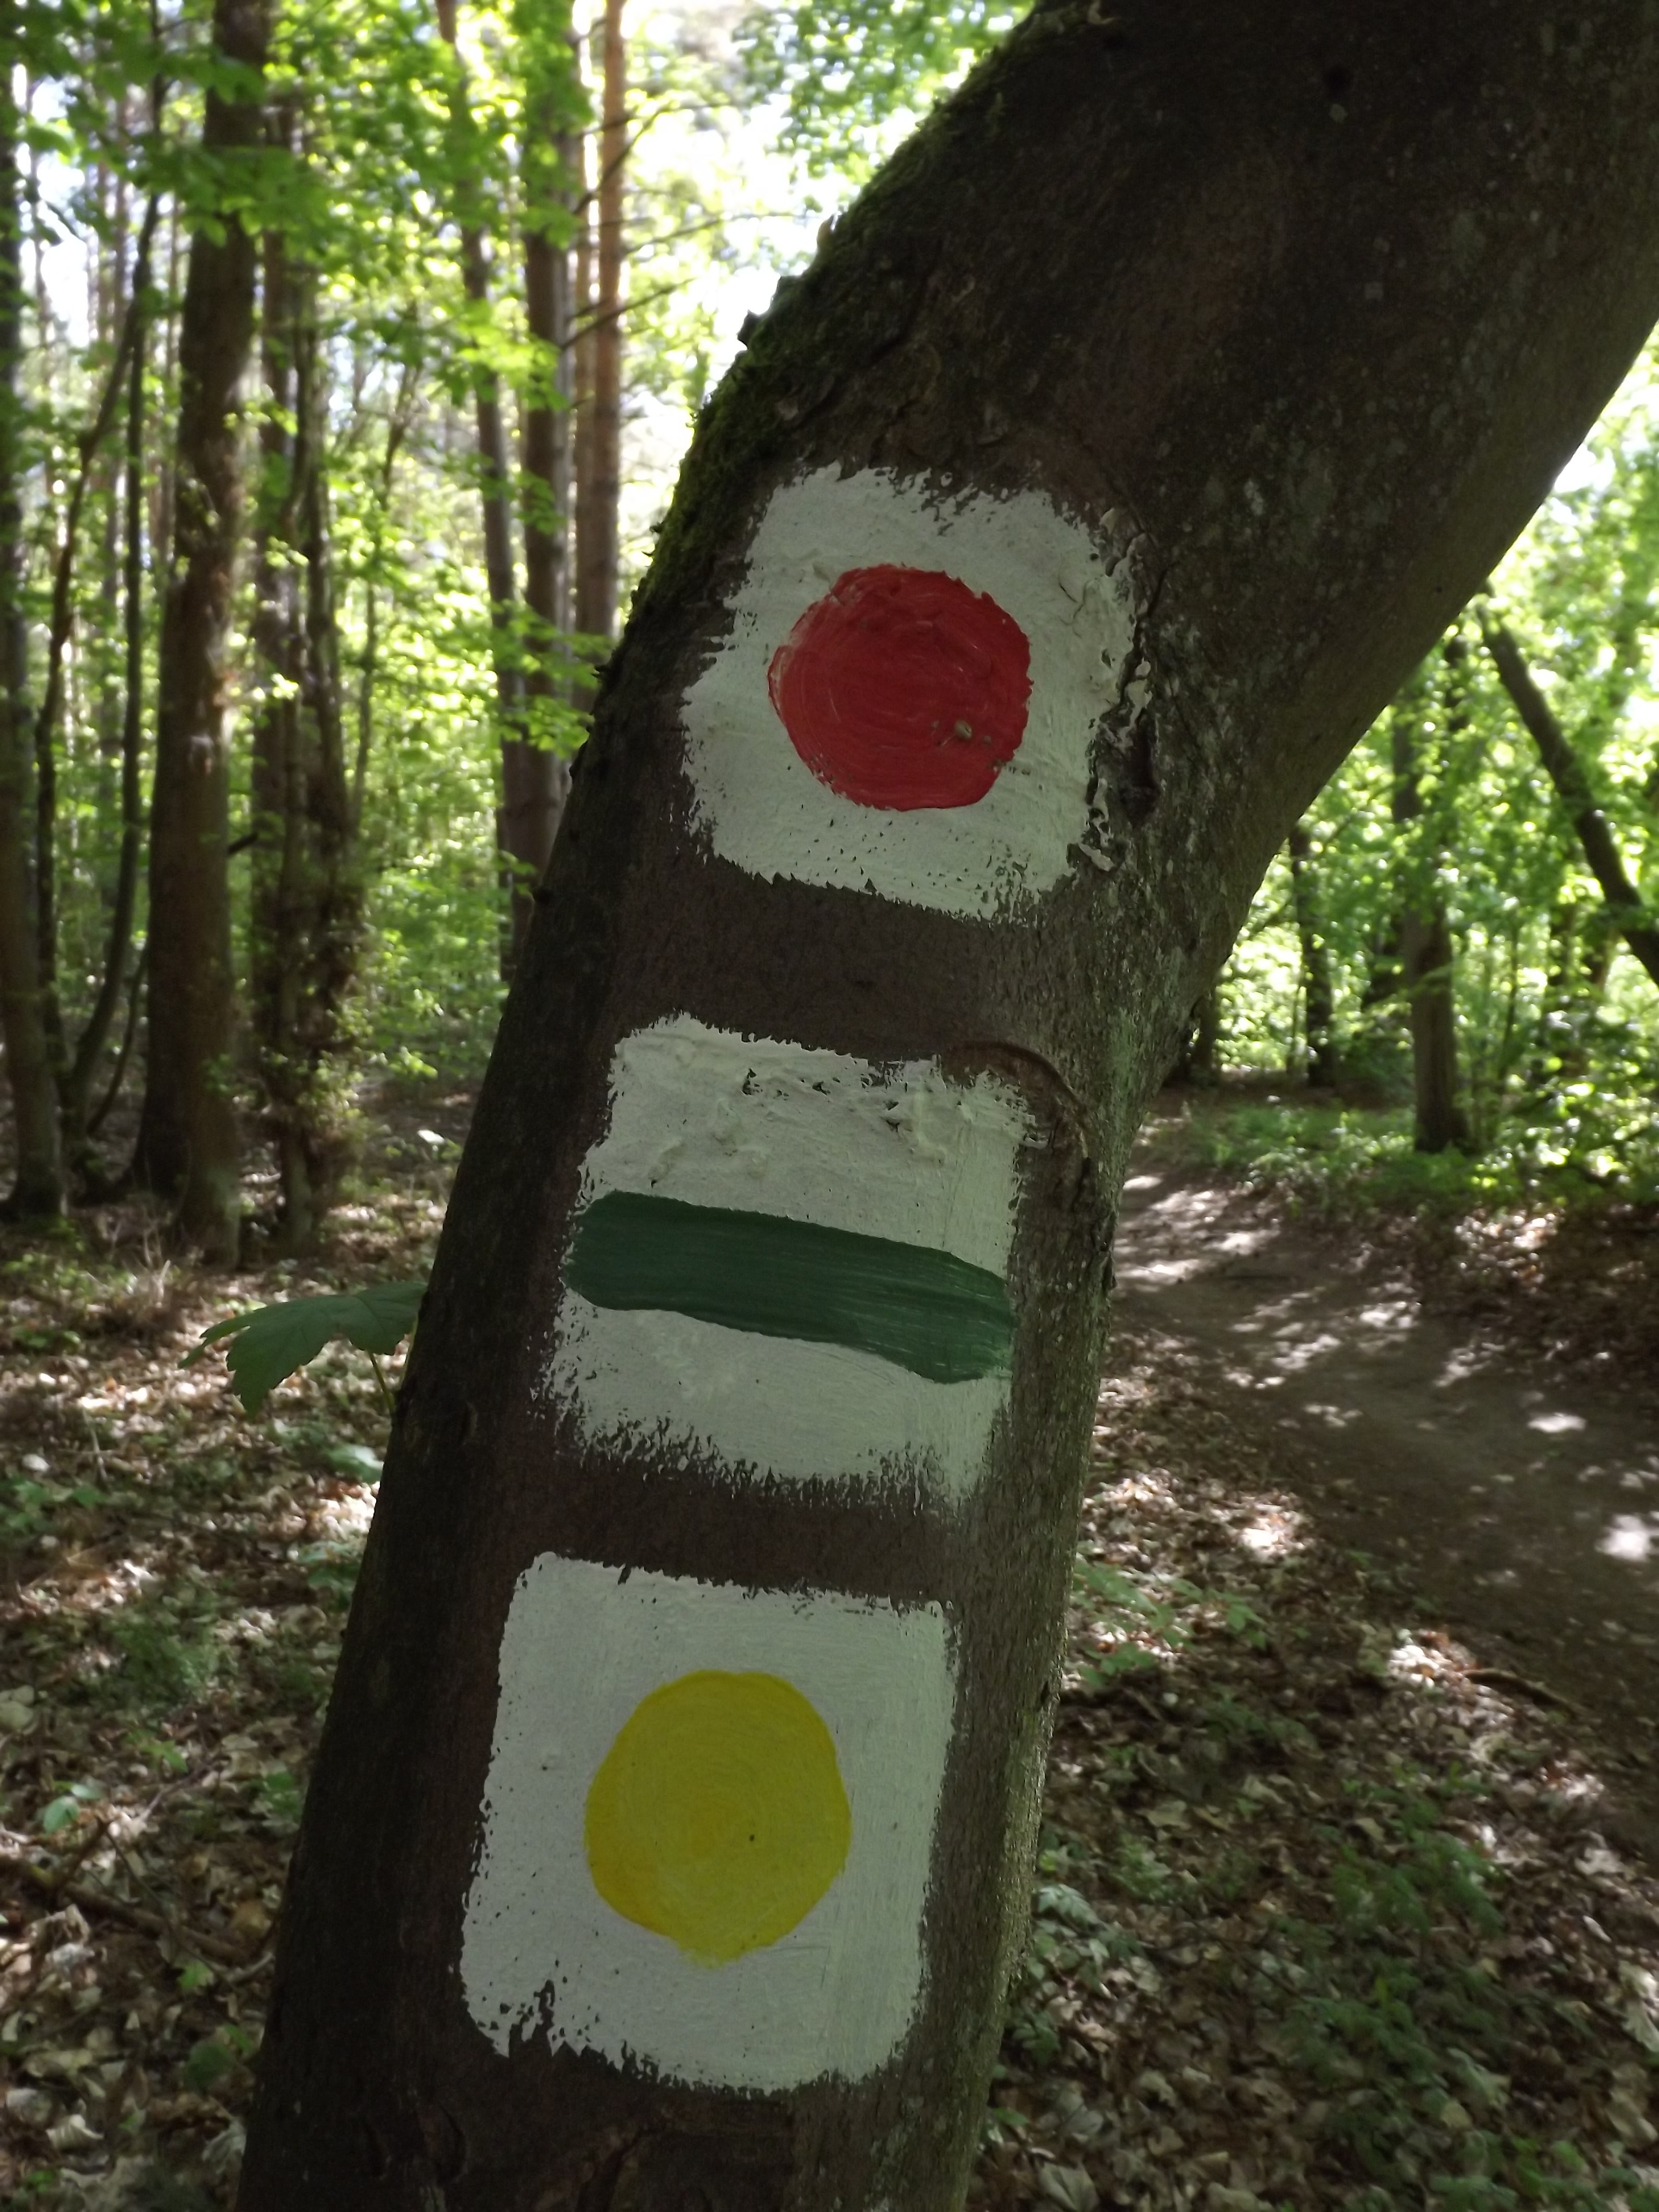
tree, nature, forest, green, sculpture, art, signpost, mark, hiking trails, waymarks